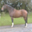
Label: horse